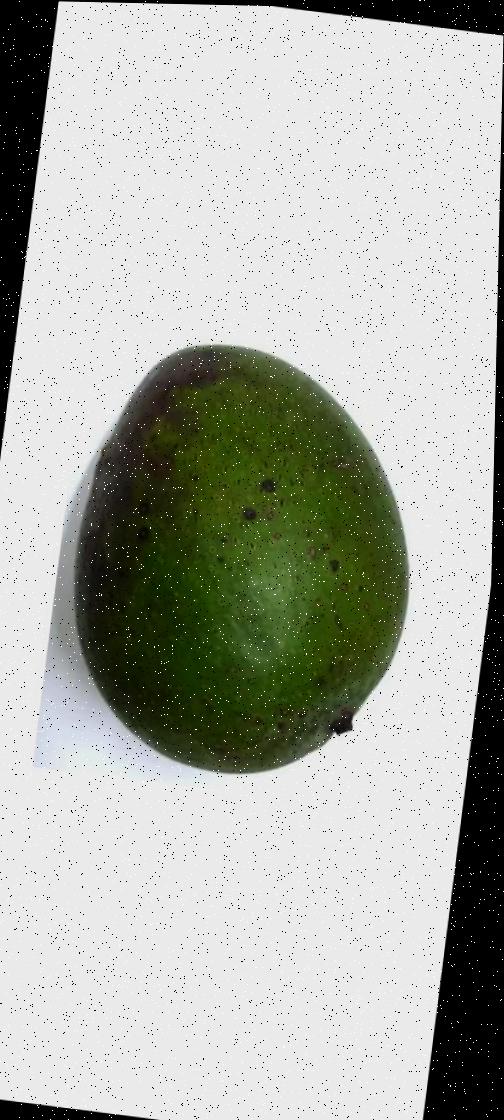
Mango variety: Ashshina Zhinuk